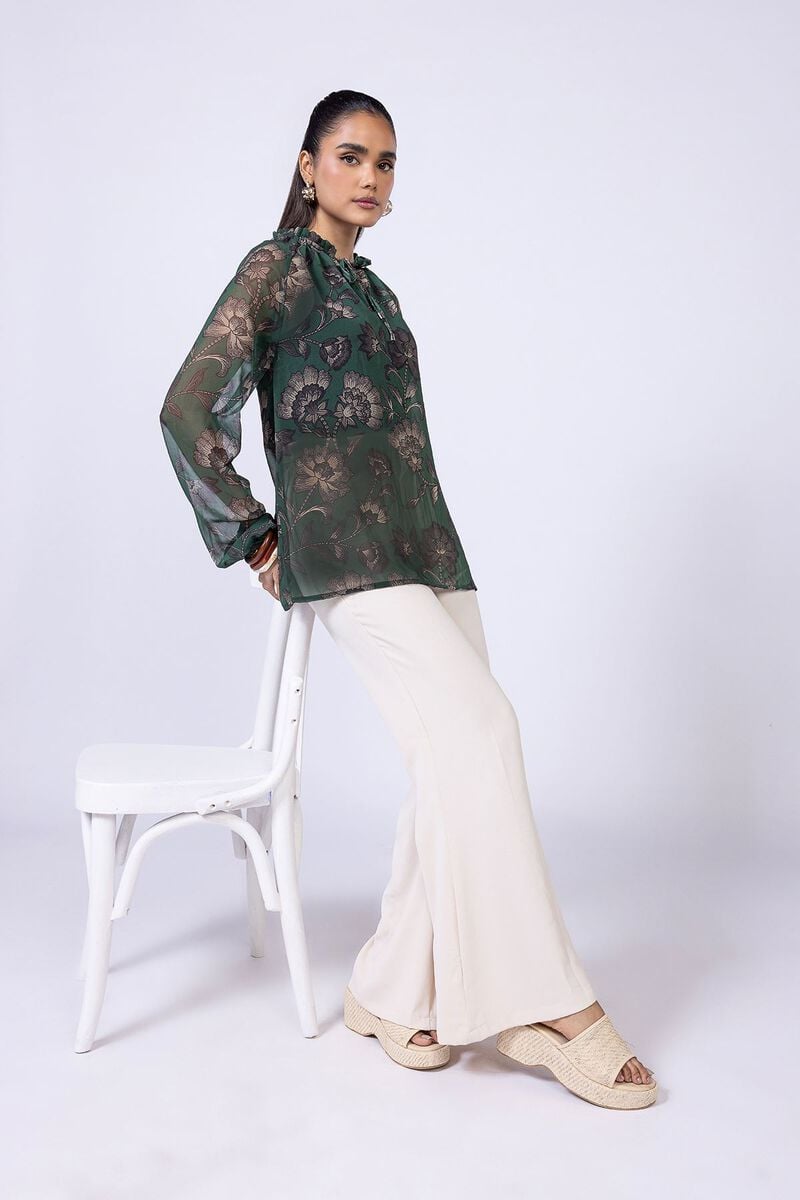
green floral print silk top